Pisco sour

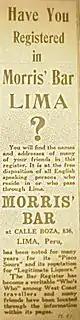
Advertisement for Morris' Bar and Register

The pisco sour's initial recipe was that of a simple cocktail. According to Peruvian researcher Guillermo Toro-Lira, "it is assumed that it was a crude mix of pisco with lime juice and sugar, as was the whiskey sour of those days." As the cocktail's recipe continued to evolve, the bar's registry shows that customers commented on the continuously improving taste of the drink. The modern Peruvian version of the recipe was developed by Mario Bruiget, a Peruvian from Chincha Alta who worked under the apprenticeship of Morris starting on July 16, 1924. Bruiget's recipe added the Angostura bitters and egg whites to the mix. Journalist Erica Duecy writes that Bruiget's innovation added "a silky texture and frothy head" to the cocktail.